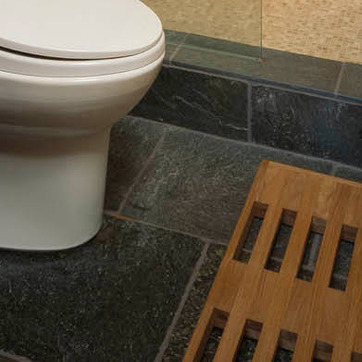
Material: tile